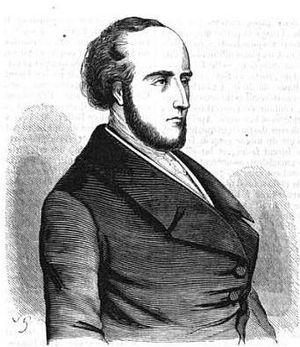
Le Bugey, société scientifique, historique et littéraire est une société savante créée à Belley en 1908 par le comte Marc de Seyssel-Cressieu et le chanoine Joseph Tournier.
Sébastien-Benoît Peytel, né le 21 janvier 1804 à Mâcon et mort le 28 octobre 1839 à Bourg-en-Bresse, est un critique littéraire français, actionnaire du journal Le Voleur. Devenu notaire dans l'Ain en 1838, il est accusé de l'assassinat de son épouse, Félicie Alcazar Peytel, et de son domestique, Louis Rey. Il est condamné à mort et guillotiné, malgré le soutien d'Honoré de Balzac, de Paul Gavarni et d'Alphonse de Lamartine.